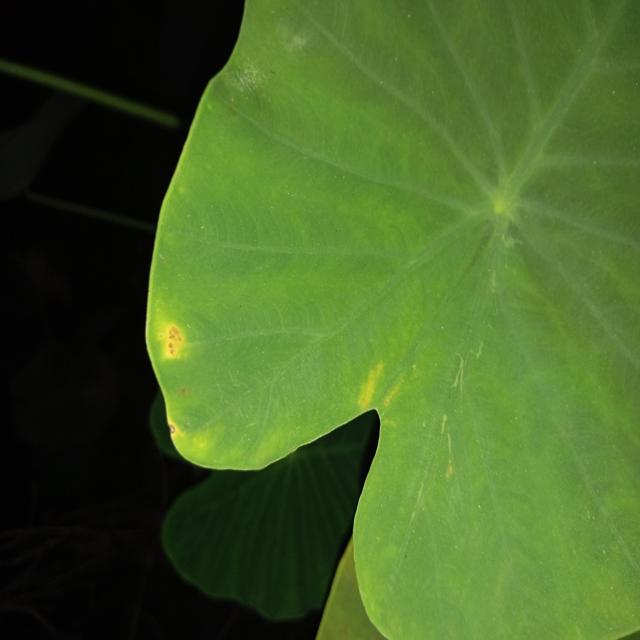
Label: Mid_Blight